Question: Please indicate a possible affordance area of the bench that can be used for sitting on
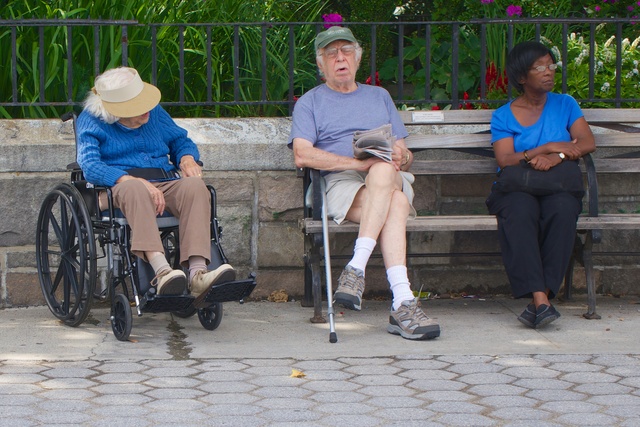
Answer: [304.5, 208.5, 638.5, 228.5]